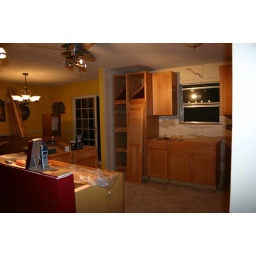
standing in hall, looking into dining room- during remodel